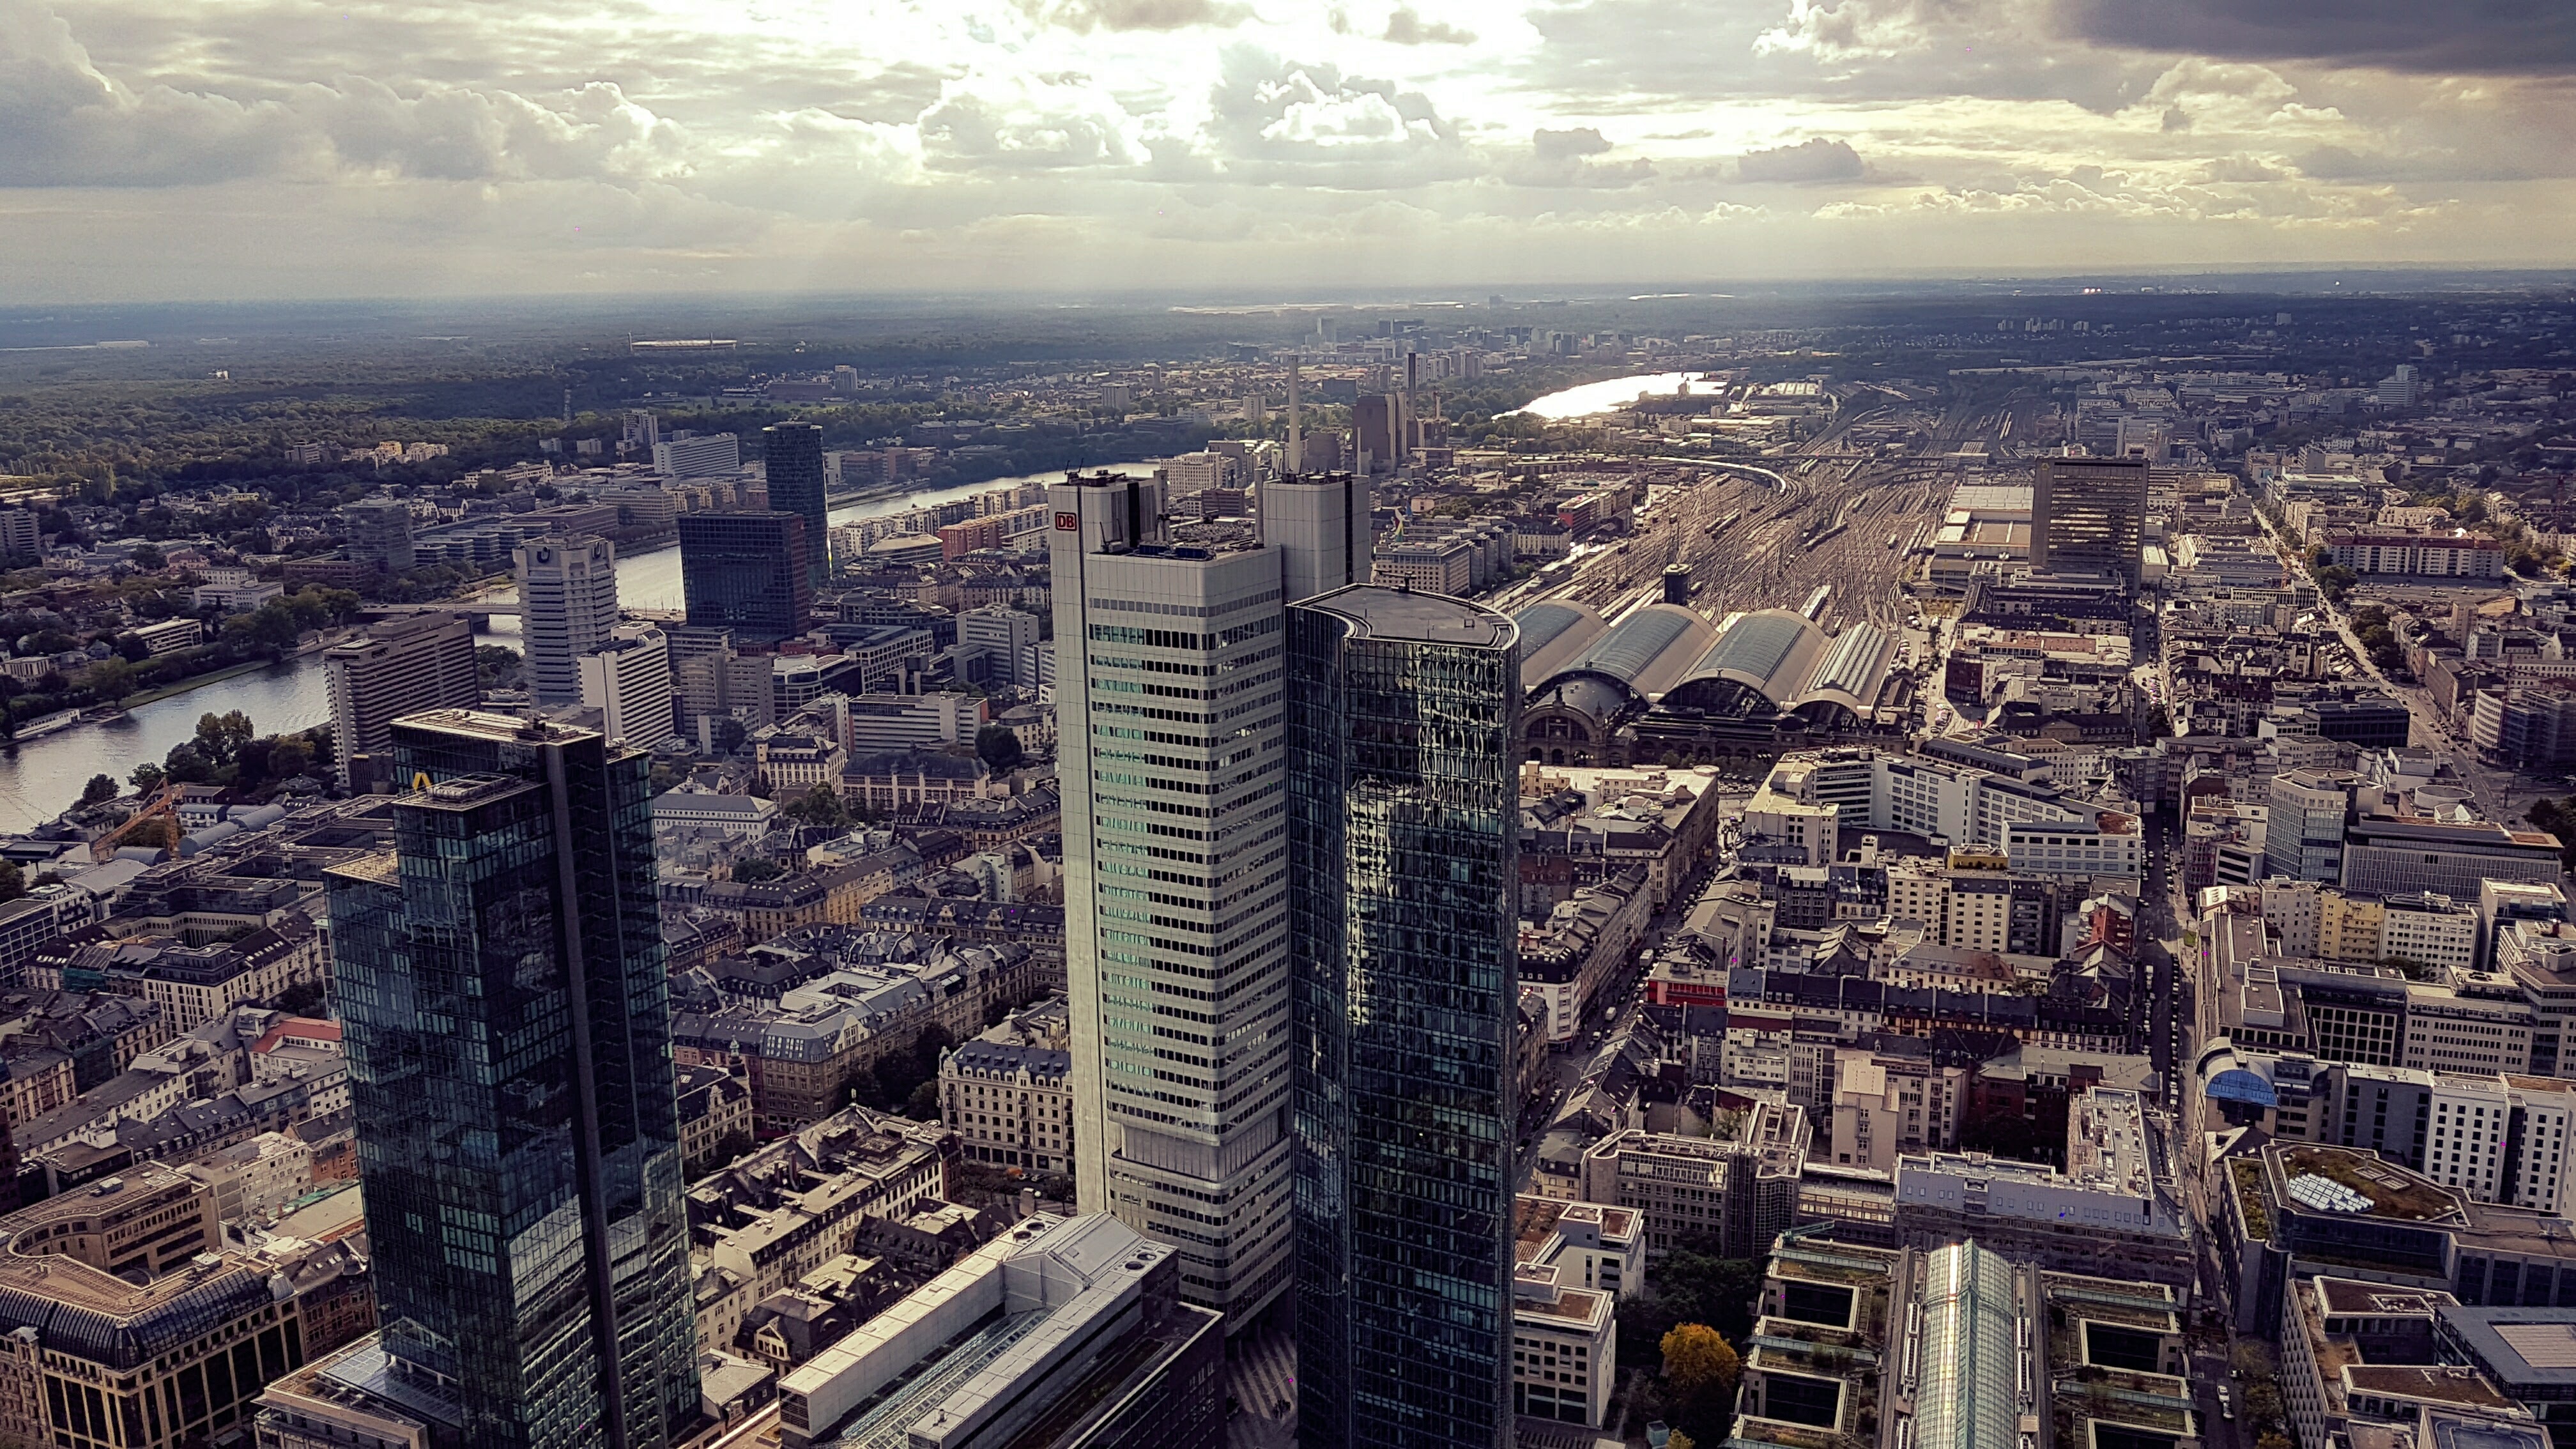
horizon, architecture, sky, skyline, photography, view, building, city, home, skyscraper, river, cityscape, panorama, downtown, tower, landmark, modern, office building, tower block, railway station, frankfurt am main germany, frankfurt, metropolis, bird's eye view, aerial photography, urban area, residential area, human settlement, atmosphere of earth, metropolitan area, high rise frankfurt